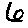
Label: 6